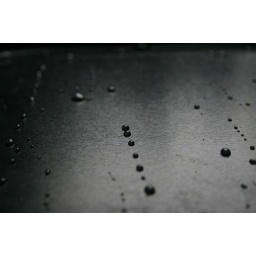
closeup of water beading on a nonstick griddle. light is from the window above the kitchen sink.